Garth Williams

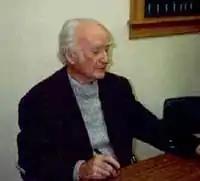
An undated photo of Garth Williams.

Garth Montgomery Williams (April 16, 1912 – May 8, 1996) was an American artist who came to prominence in the American postwar era as an illustrator of children's books. Many of the books he illustrated have become classics of American children's literature.